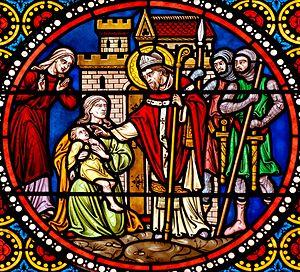
Scènes de la vie de saint Austremoine
Le quartier Fontgiève est un quartier de Clermont-Ferrand situé en périphérie du centre-ville. Présent depuis l'Antiquité à nos jours en passant par l'époque médiévale, ce faubourg s'est vue être un lieu évolutif dans ses fonctions et dans sa communauté. Oriental dans l'Antiquité, Fontgiève fut avec le quartier de Saint-Alyre, l'endroit où le christianisme fit son entrée en Auvergne. L'époque médiévale voit sa réapparition à partir du XIᵉ siècle et le quartier se voit être habité par la communauté juive de Clermont, qui va lui donner son nom.
Austremoine est le premier évêque légendaire de Clermont et l'évangélisateur de l'Auvergne au IIIᵉ ou au début du IVᵉ siècle. Il serait mort en 286 ou peut-être plus tard au IVᵉ siècle. Il est reconnu comme saint par l'Église catholique romaine et l'Église orthodoxe qui le fêtent le 1er novembre au martyrologe et le 8 novembre dans le diocèse de Clermont.
L'histoire de l'Auvergne est celle de l'une des plus anciennes unités régionales de France, mais aussi une de celles dont les frontières ont le moins varié. Étendue sur les montagnes du Massif central, elle est le territoire du peuple celte des arvernes, qui impose en Gaule son hégémonie politique et dont le chef prend à deux époques la tête de la résistance militaire à la conquête romaine.l